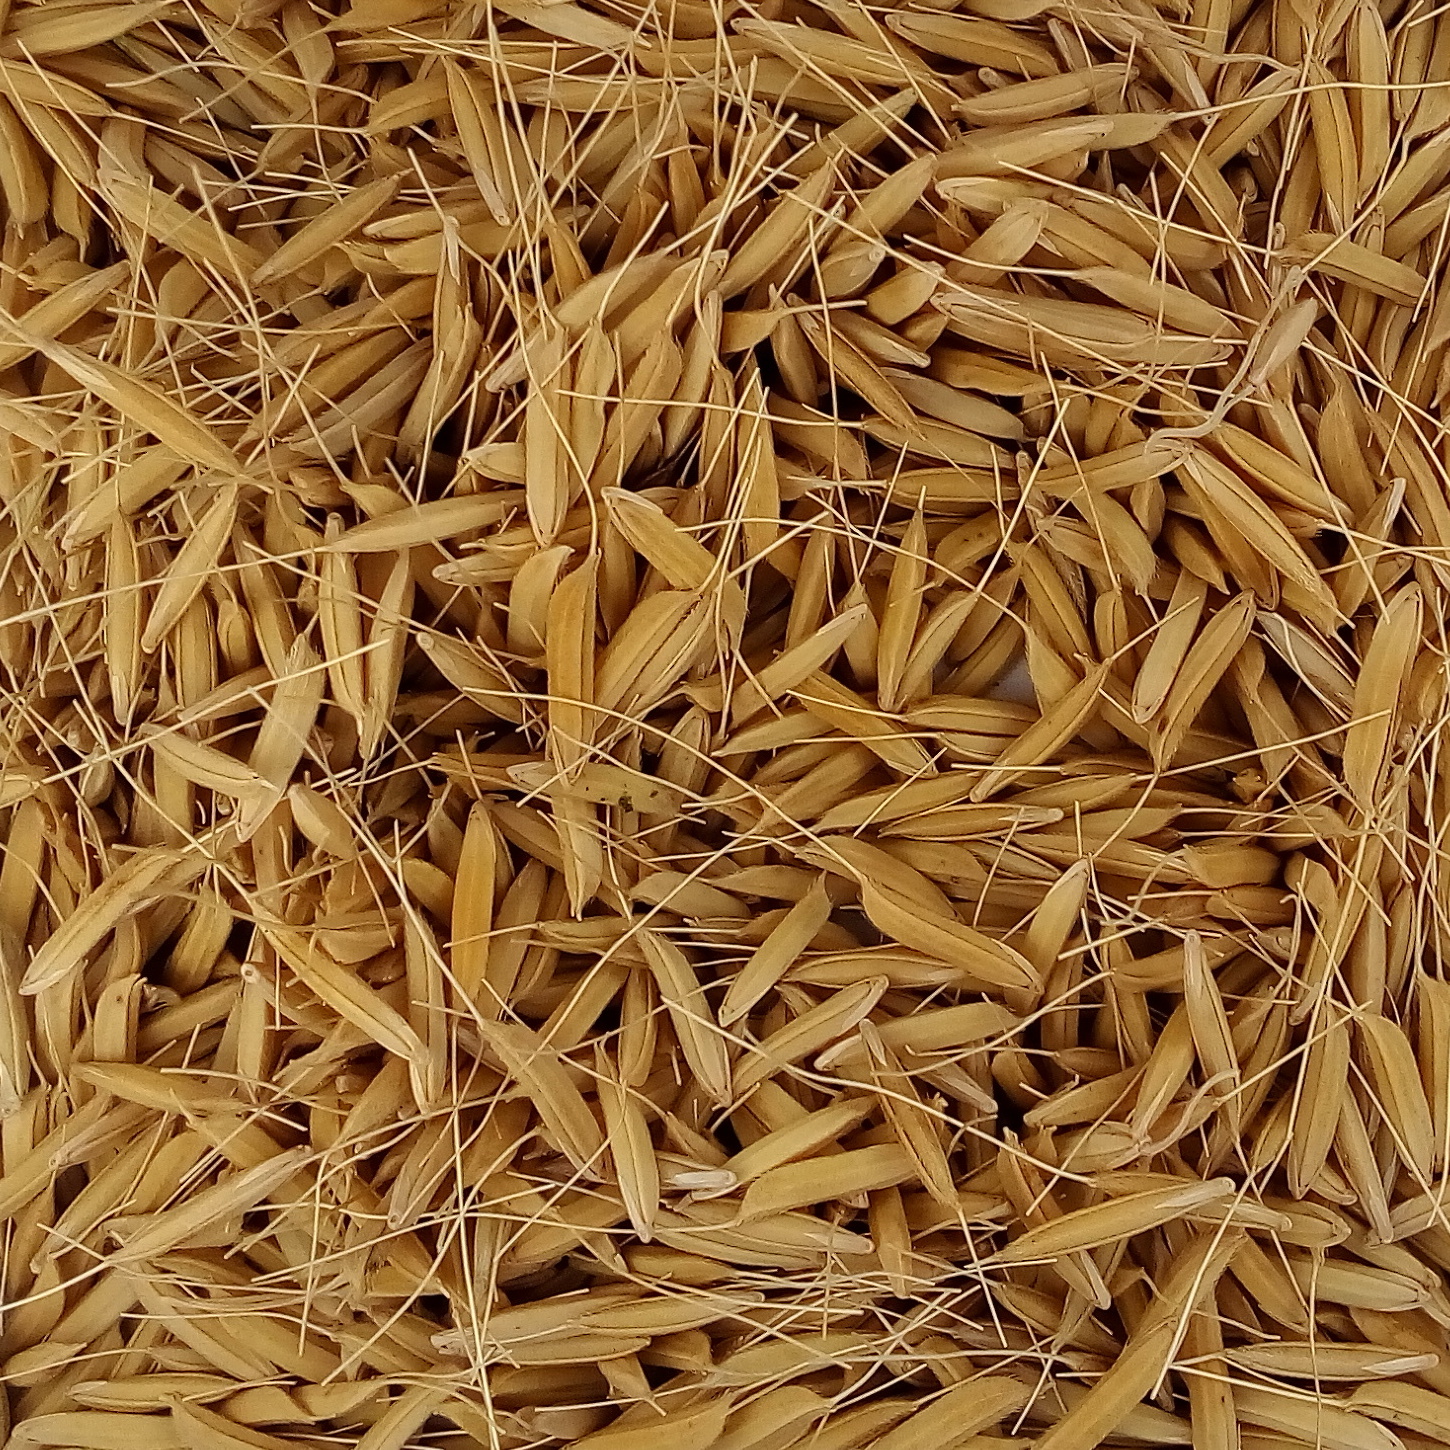
Rice seed variety: 1637